Svetlana Savitskaya

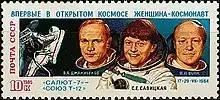
Savitskaya on Soyuz T-12, and her spacewalk

Svetlana Yevgenyevna Savitskaya (born 8 August 1948) is a Russian former aviator and Soviet cosmonaut who flew aboard Soyuz T-7 in 1982, becoming the second woman in space. On her 1984 Soyuz T-12 mission she became the first woman to fly to space twice, and the first woman to perform a spacewalk.